Imelda Castro Castro

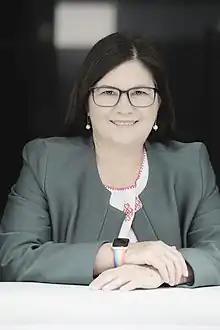
Senator Imelda Castro

Imelda Castro Castro (born November 30, 1968) is a Mexican politician from the National Regeneration Movement (Morena) party. Since September 1, 2018, she is a Senator of the Republic in the LXIV legislature of the Congress of the Union for the state of Sinaloa. Likewise, since September 1, 2020, she has served as Vice President of the Board of Directors of the Senate.